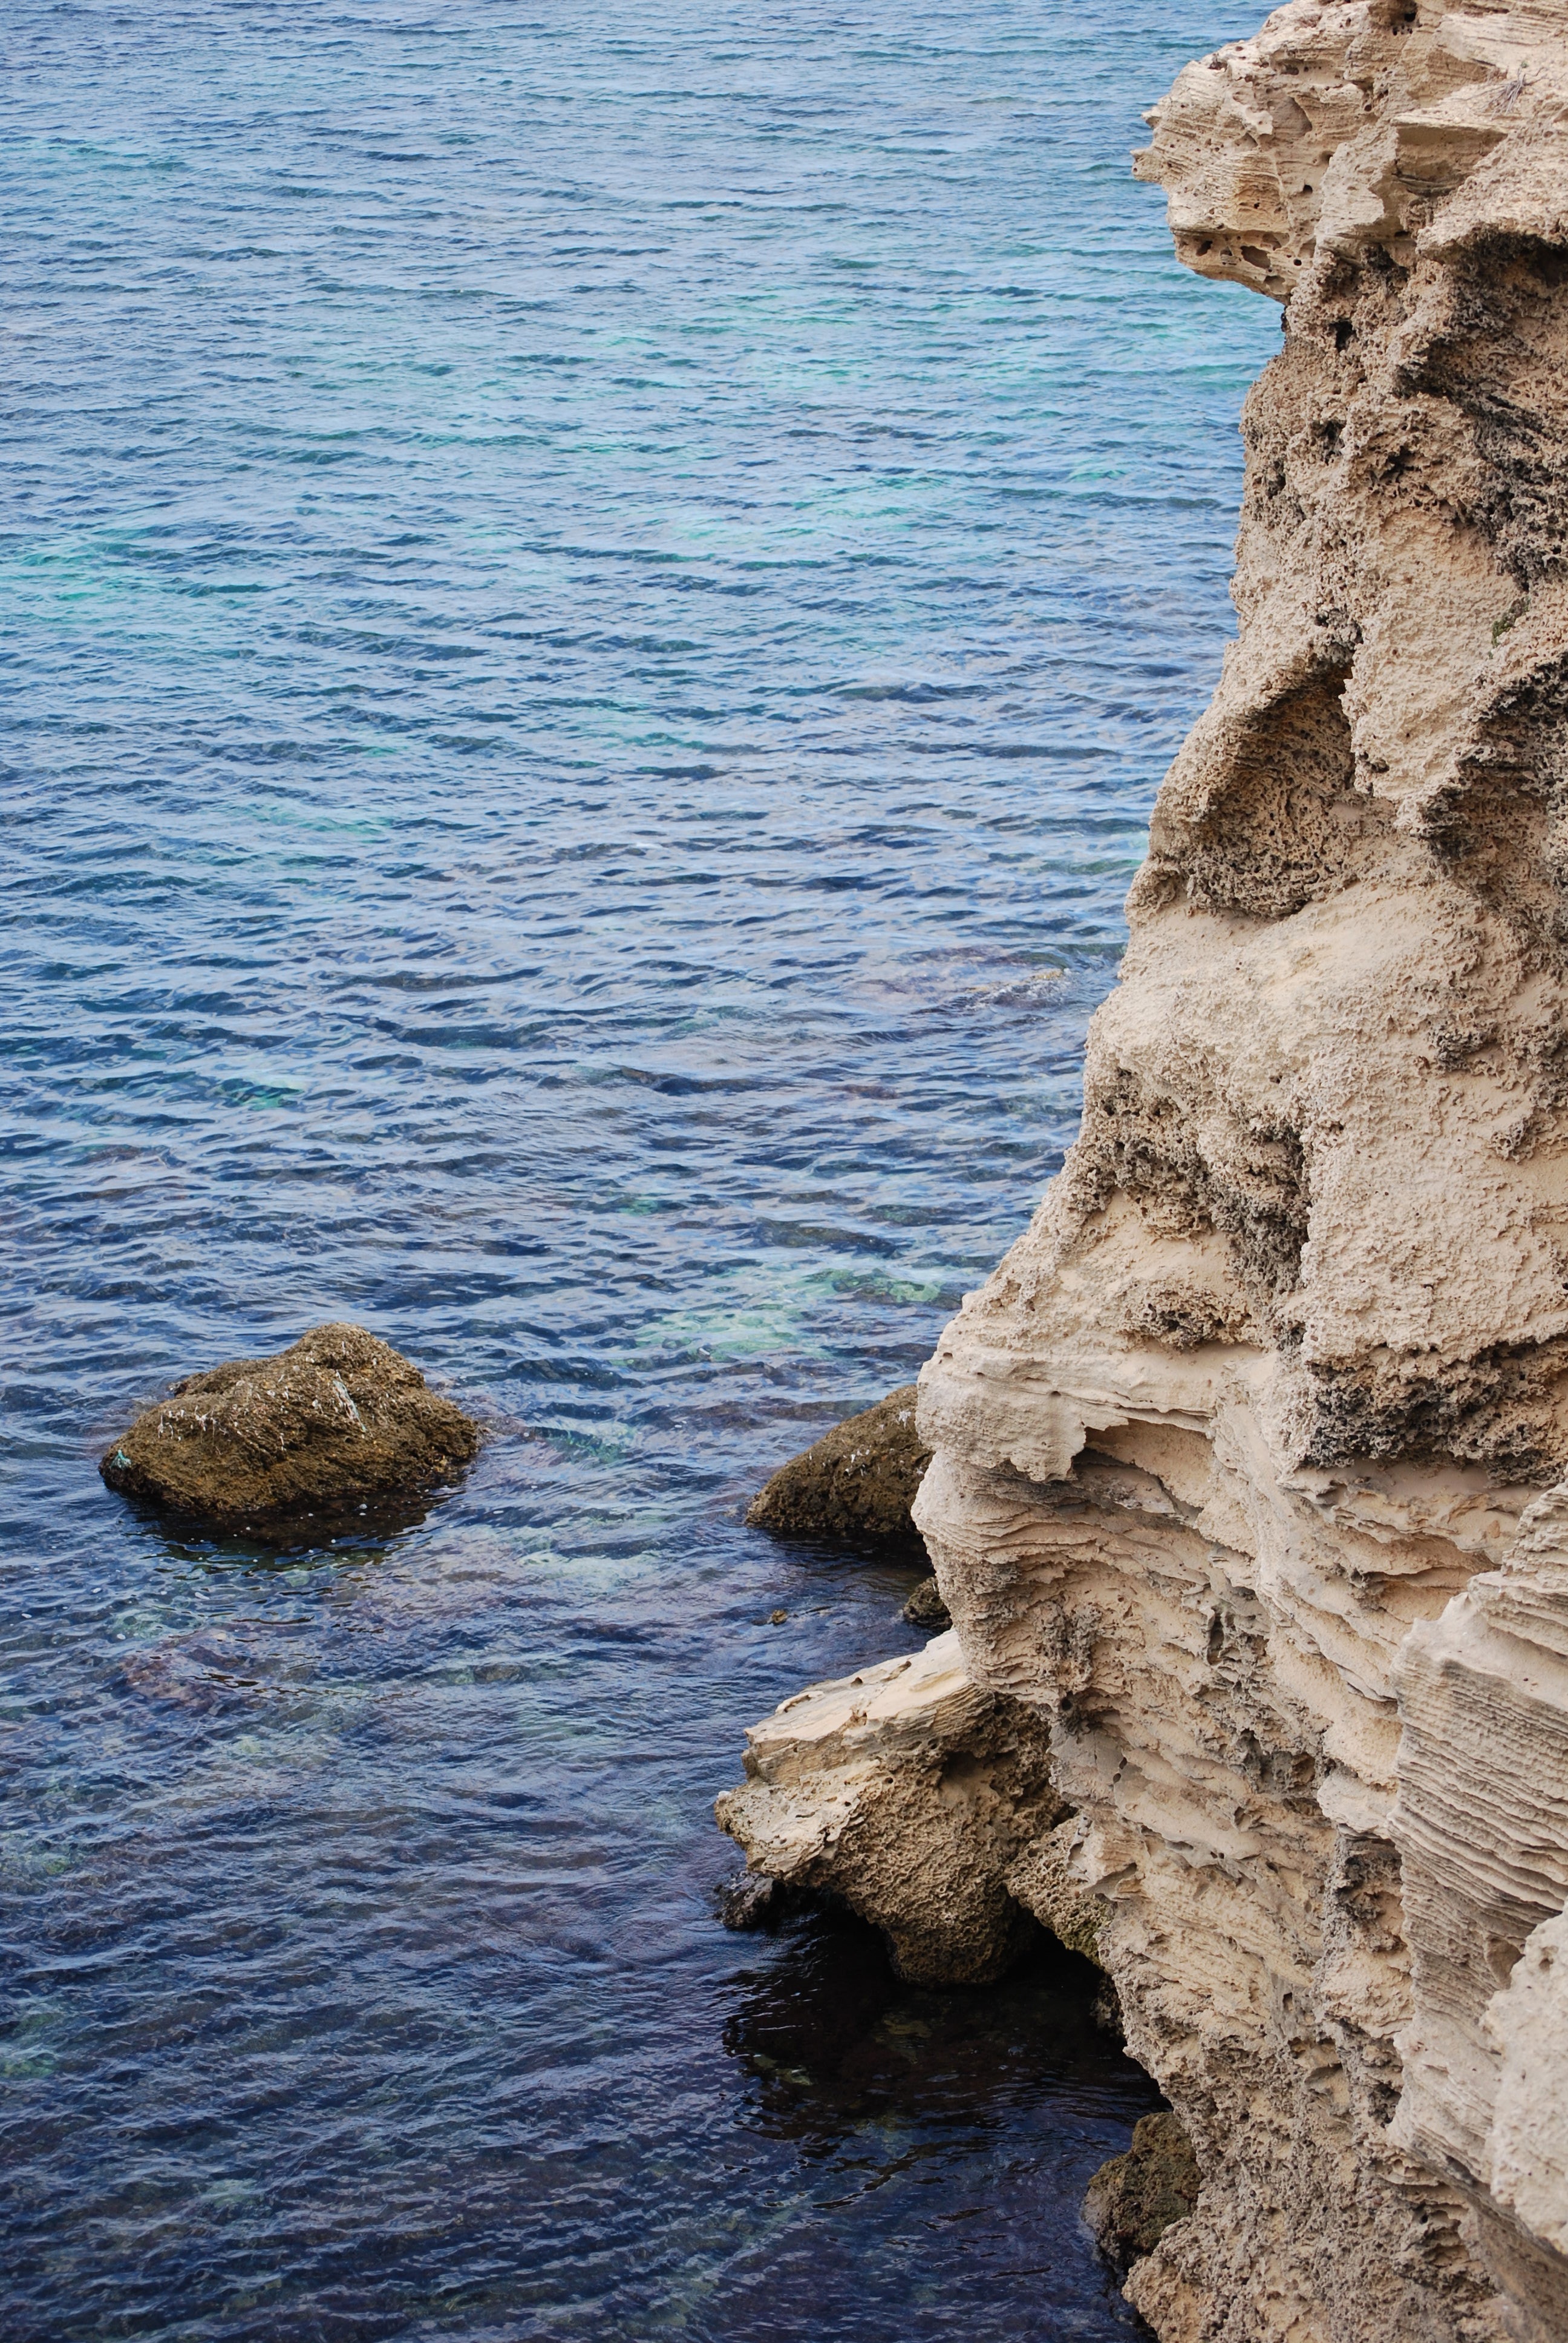
beach, landscape, sea, coast, water, nature, rock, ocean, shore, lake, formation, cliff, cove, tower, bay, stack, terrain, material, body of water, geology, cape, landform